Doge's Palace

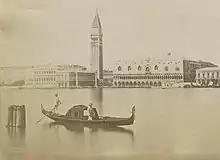
View of Doge's Palace, Campanile and San Marco Square from the Grand Canal. ca. 1870–1890

By the end of the 19th century, the structure was showing clear signs of decay, and the Italian government set aside significant funds for its restoration and all public offices were moved elsewhere, with the exception of the State Office for the Protection of Historical Monuments, which is still housed at the palace's loggia floor. In 1923, the Italian State, owner of the building, entrusted the management to the Venetian municipality to be run as a museum. Since 1996, the Doge's Palace has been part of the Venetian museums network, which has been under the management of the Fondazione Musei Civici di Venezia since 2008.